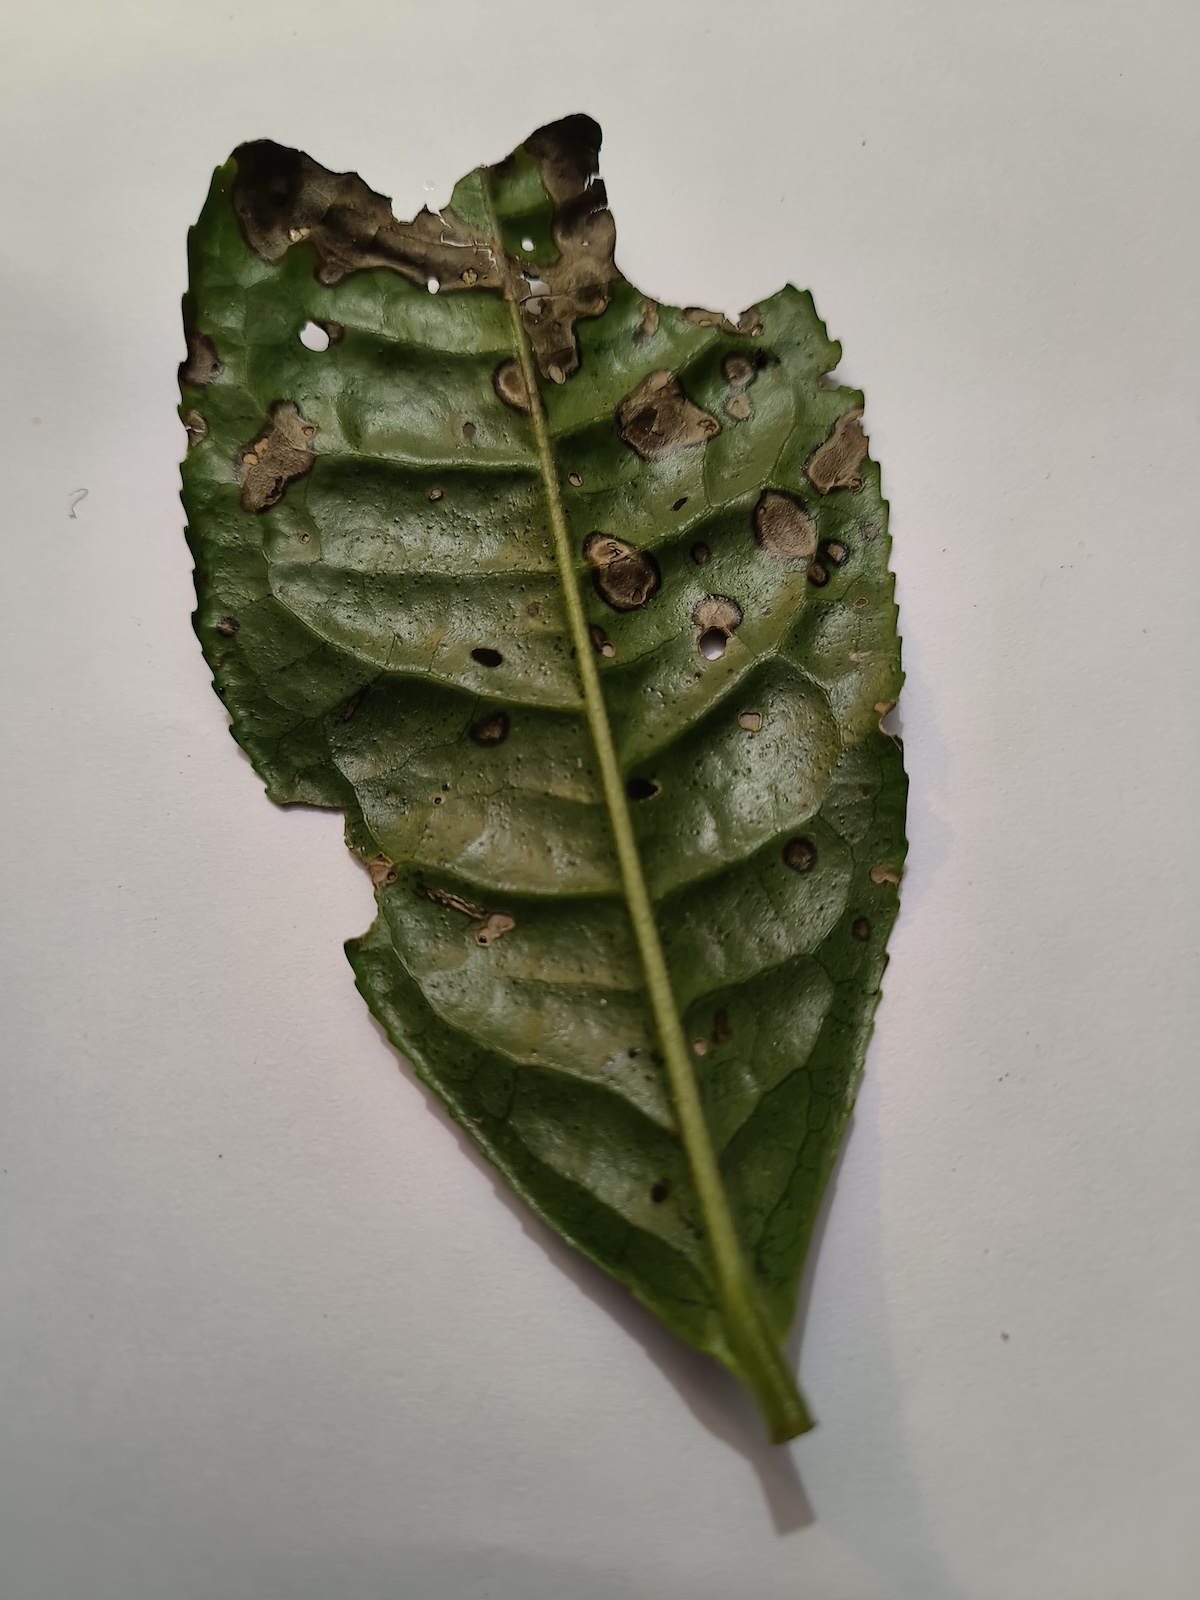
Label: Gray Blight